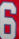
Number: 6